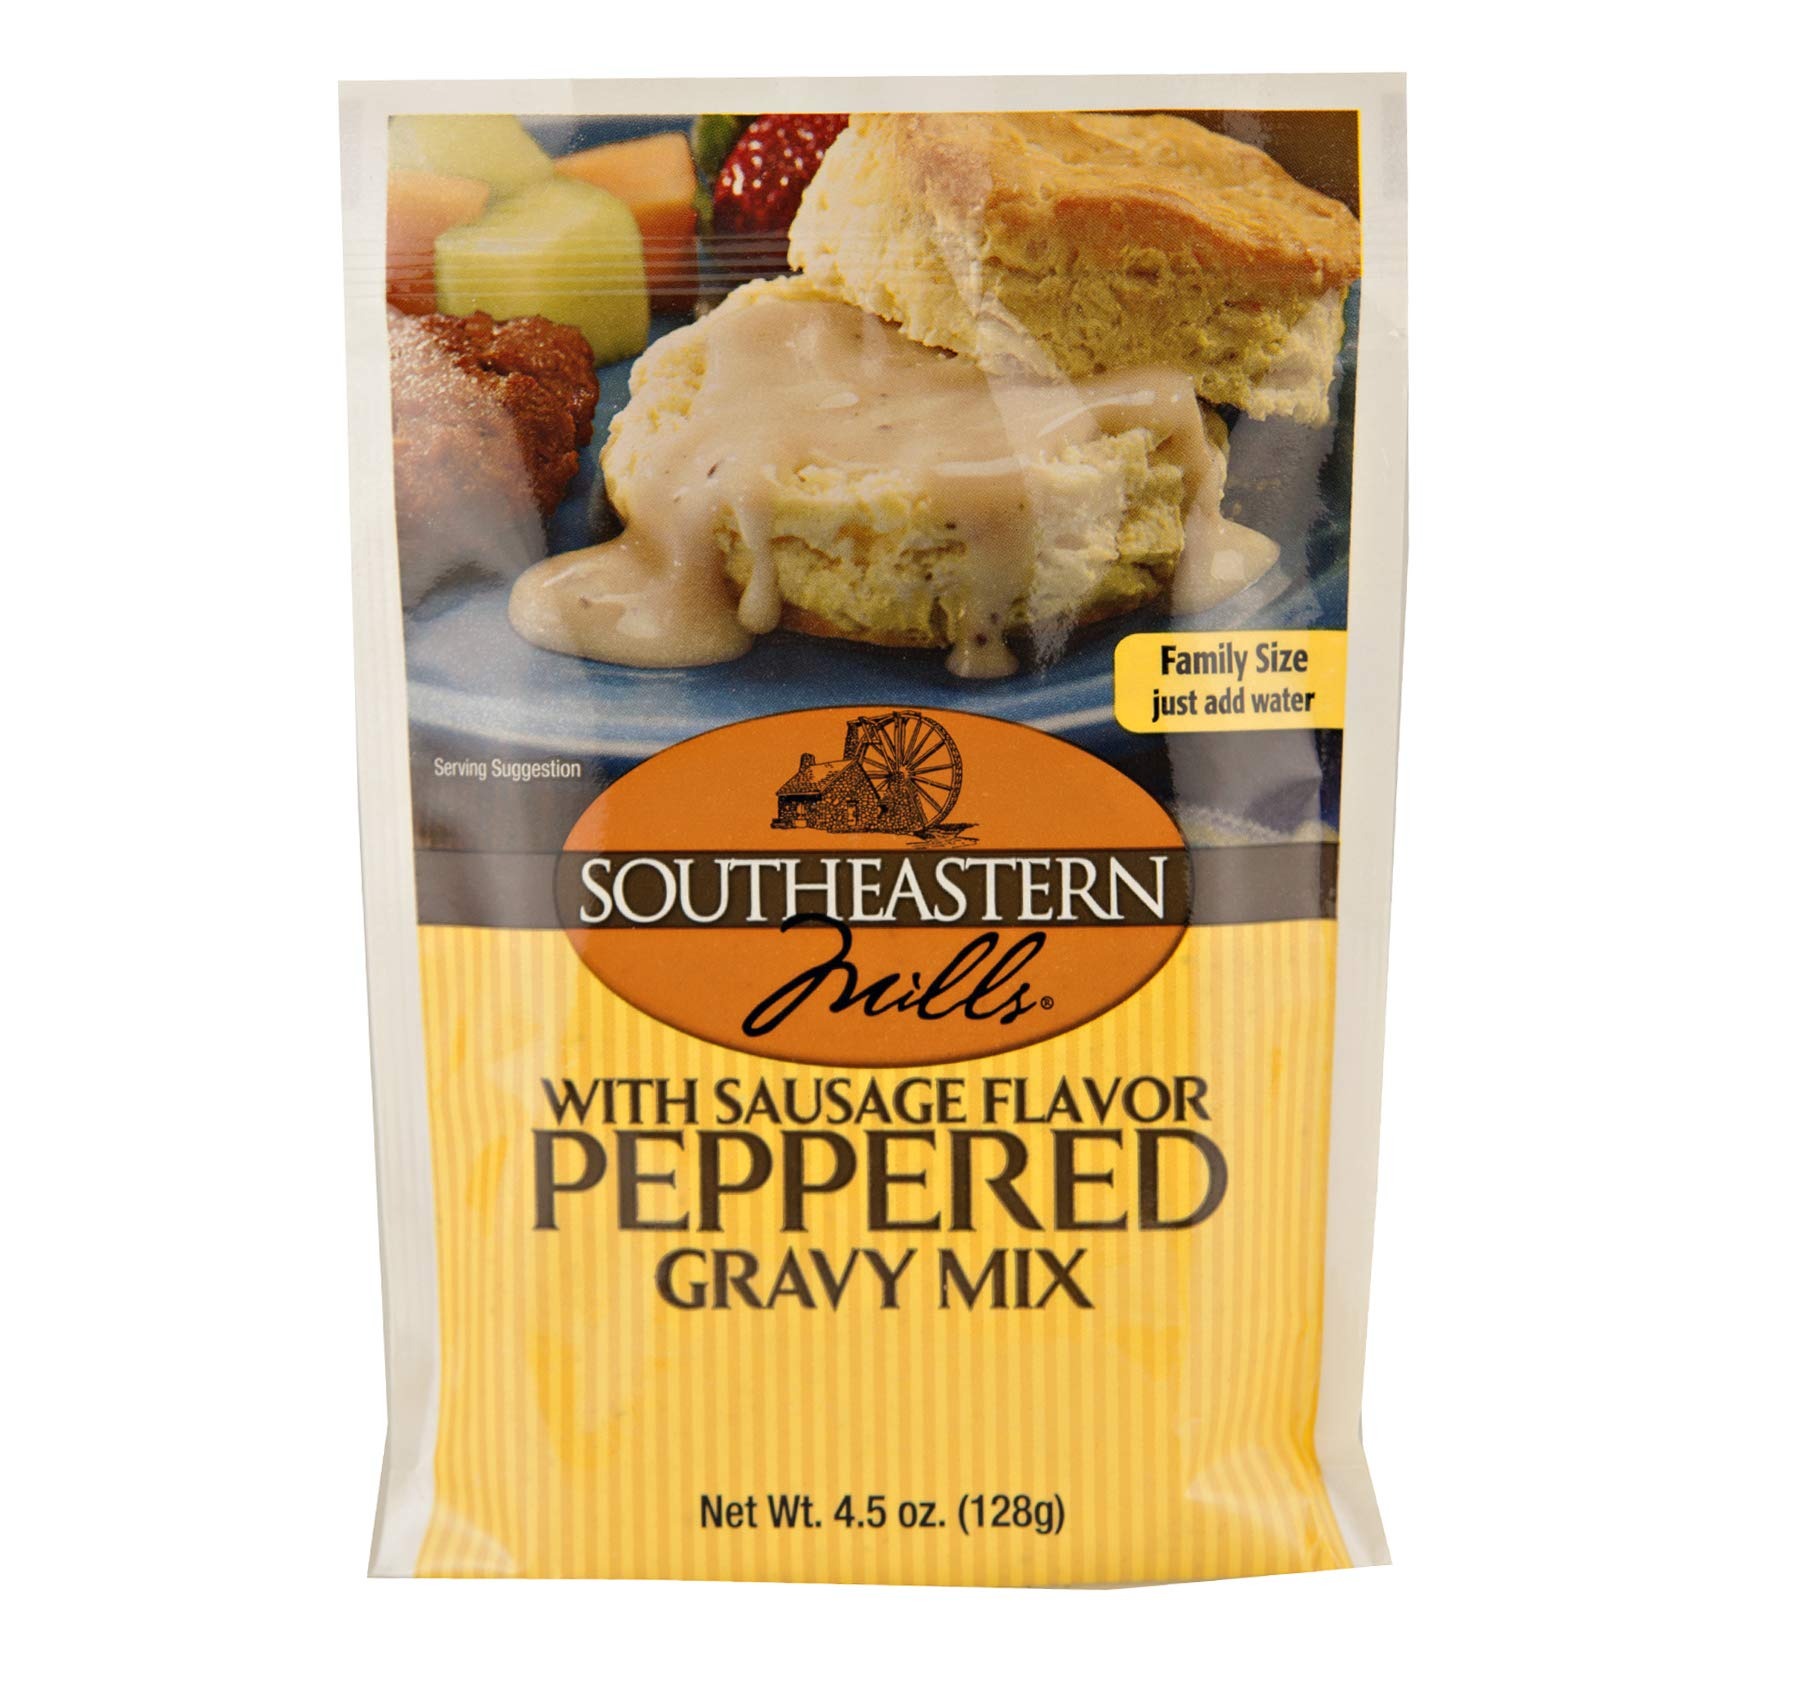
Item Name: Southeastern Mills Peppered Gravy Mix with Sausage Flavor 4.5 oz. Packets (3 Pack)
Bullet Point 1: Southeastern Mills Old Fashioned Peppered Gravy Mix with Sausage Flavor in a 4.5 oz. Packet
Bullet Point 2: A Traditional Favorite Available in Orders of 3 Packets
Bullet Point 3: Convenient Mixes...Just Add Water
Product Description: Peppered Gravy with Sausage Flavor is ready in no time with the help of this simple mix! This mix will be a time saver for family gatherings and holiday meals, helping to make gravy that tastes great served over biscuits, chicken fried steak, fried chicken, home fries, sausage or ham.<p><p>Prep time 10 minutes! Just add water. 1. In a saucepan, with wire whip, blend dry gravy mix into 3 cups cold or lukewarm water. 2. Bring to a boil, stirring occasionally. 3. Reduce heat and simmer uncovered for 1 minute. Enjoy! Reheating Directions: Place refrigerated leftover gravy into a microwave-safe dish and loosely cover. Heat on high for 1-minute intervals, stirring after each minute until thoroughly warmed. If gravy is too thick, add water until desired consistency is reached.
Value: 13.5
Unit: Ounce

Price: 13.99